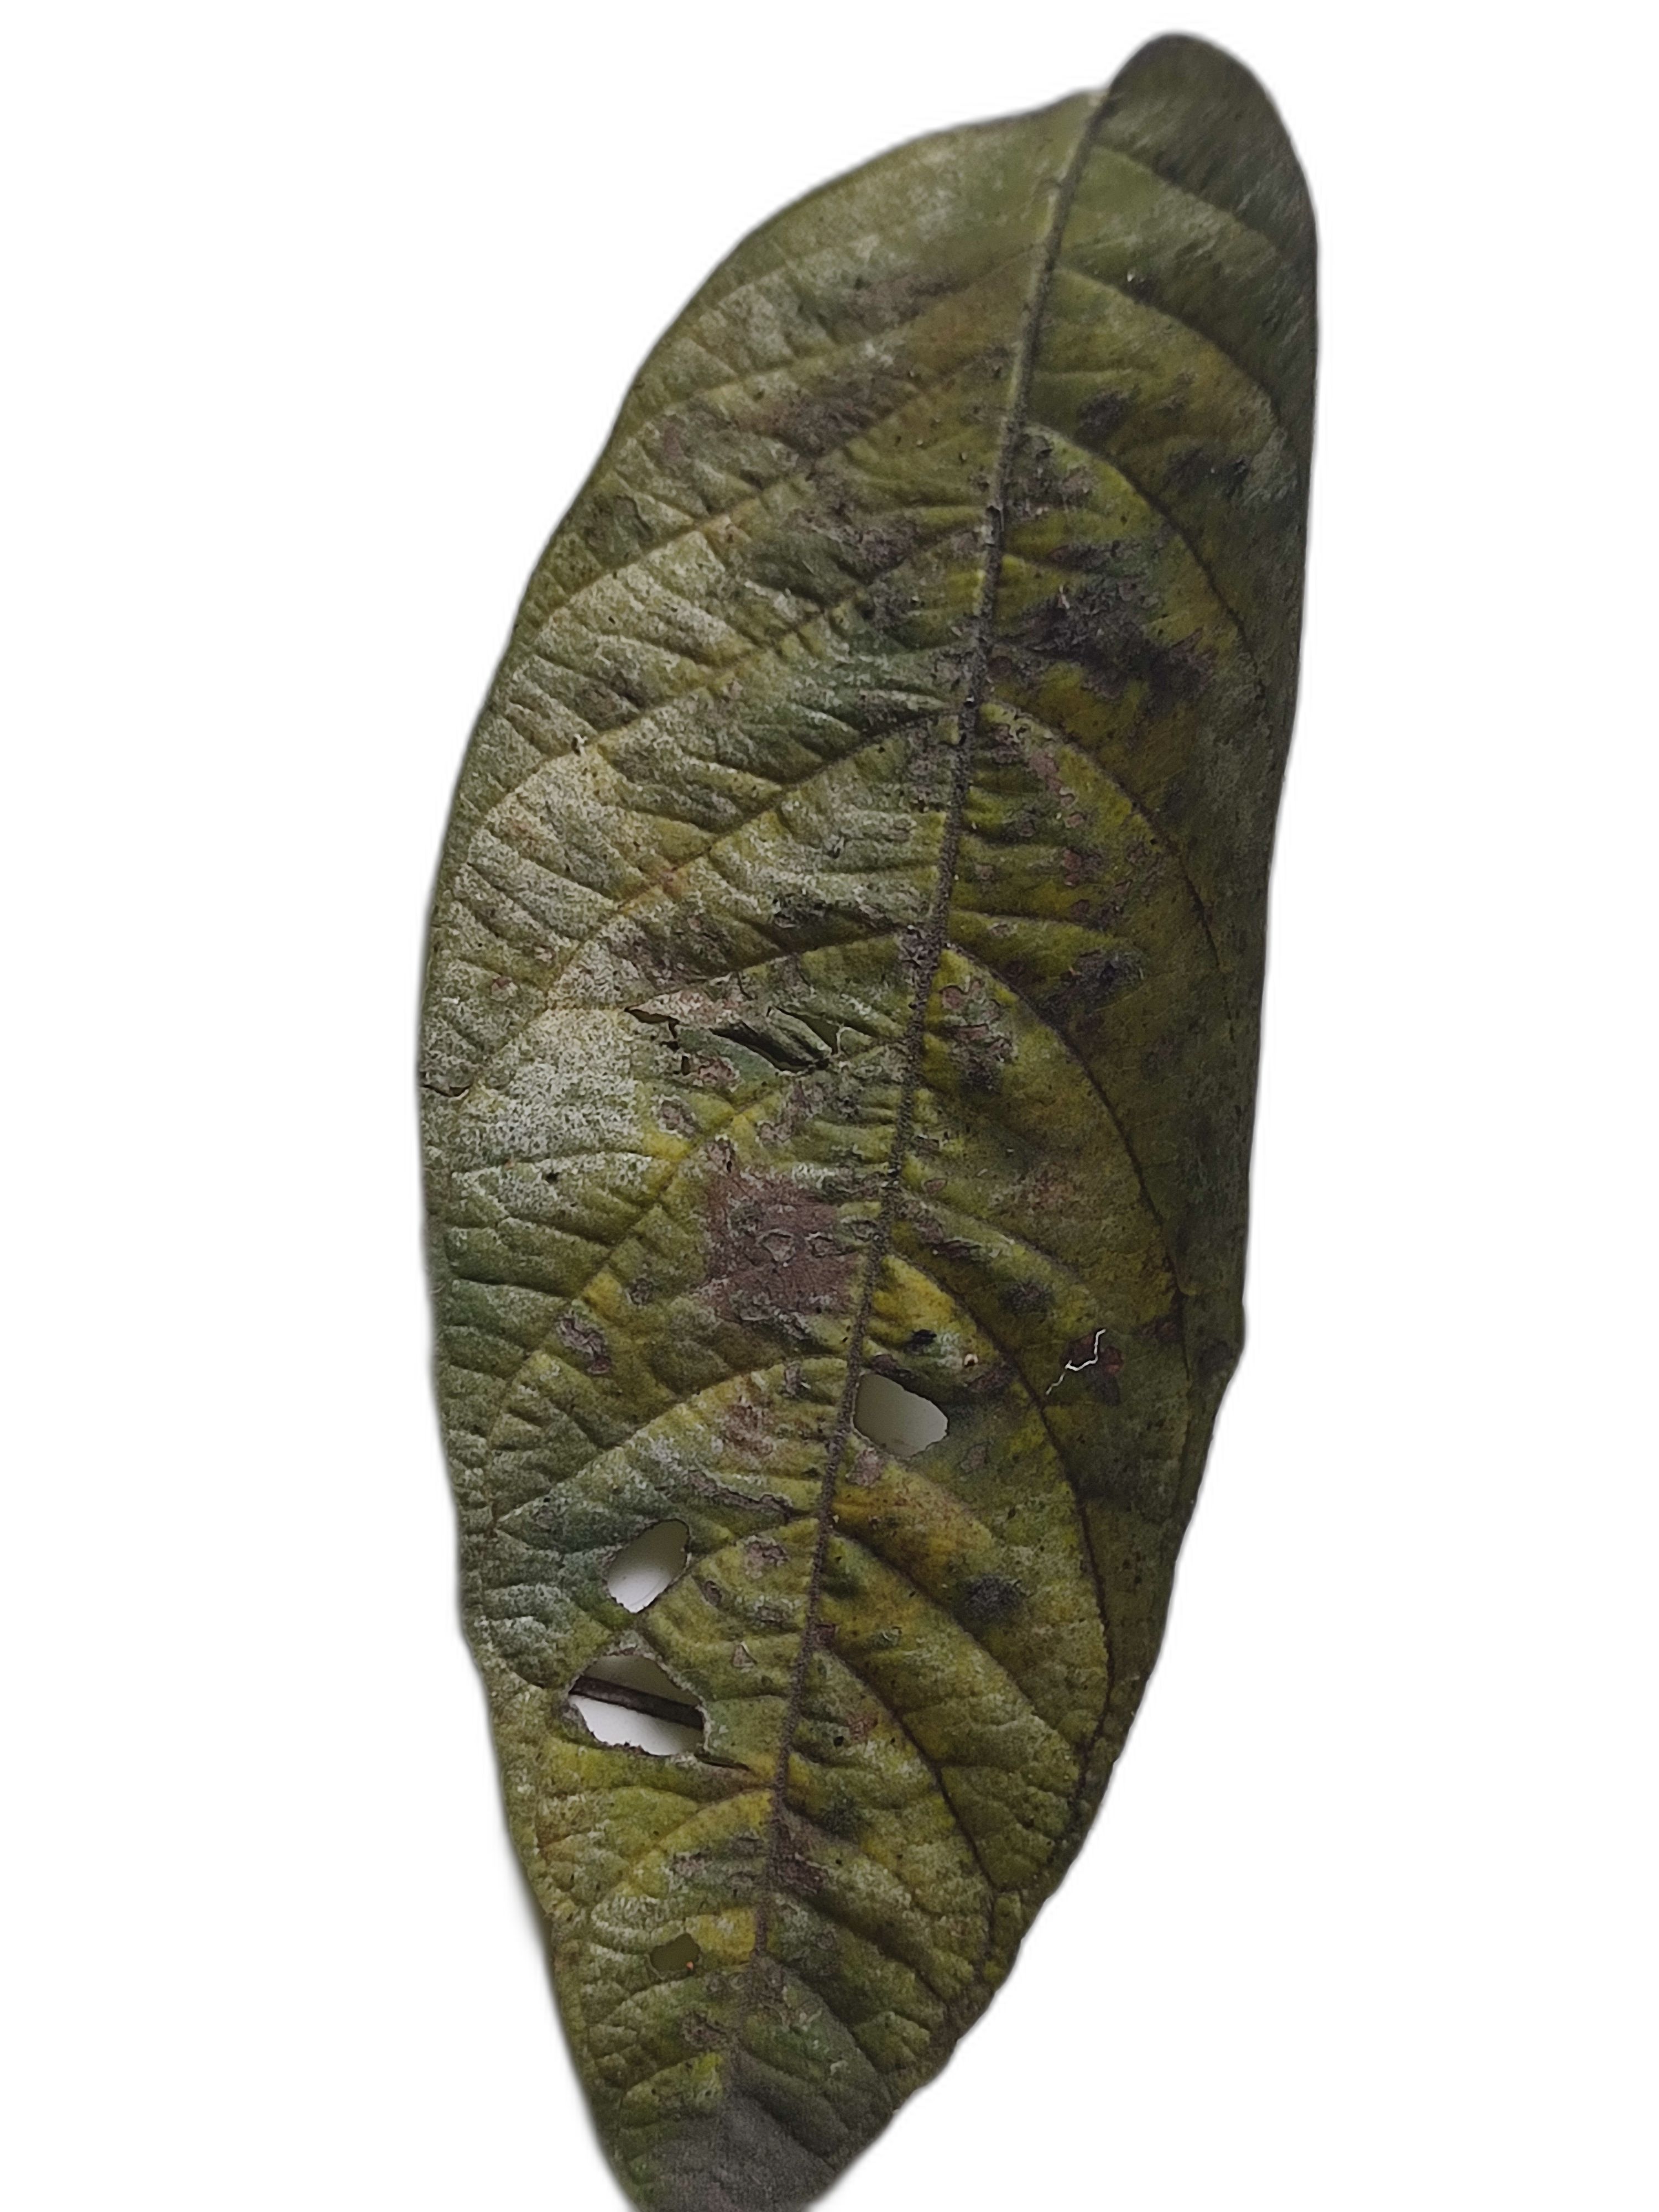
Plant part: leaf
Disease: Rust